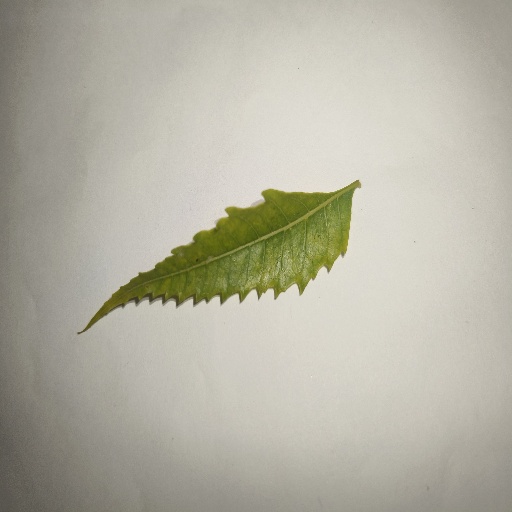
Species: Neem
Leaf condition: Yellow Leaf